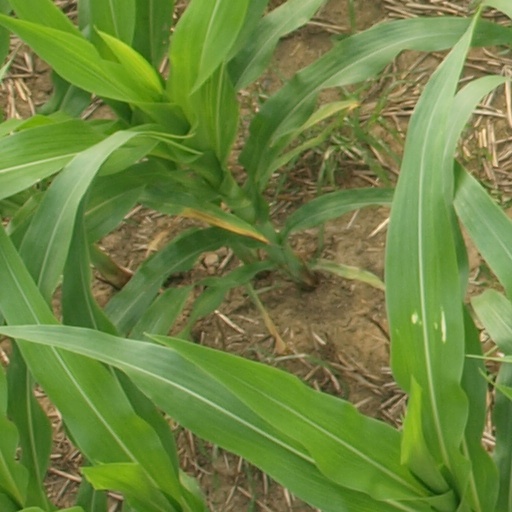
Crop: maize; corn